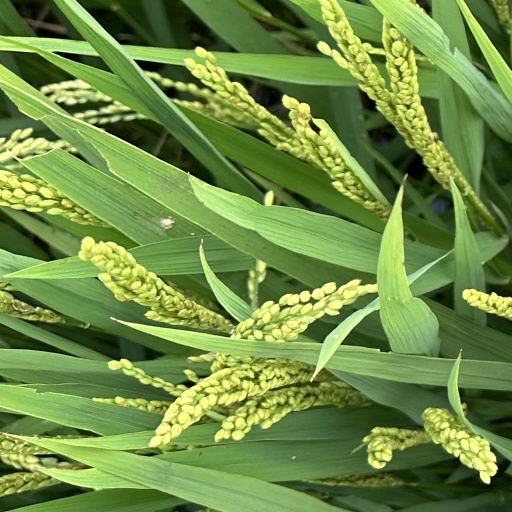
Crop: rice